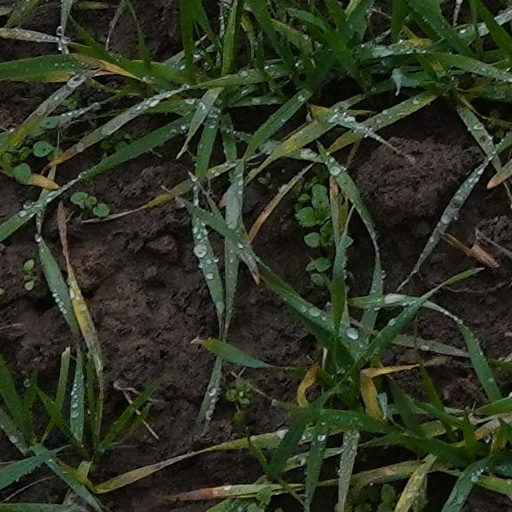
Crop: wheat